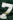
Number: 7